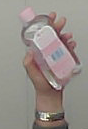
Product: johnson_baby